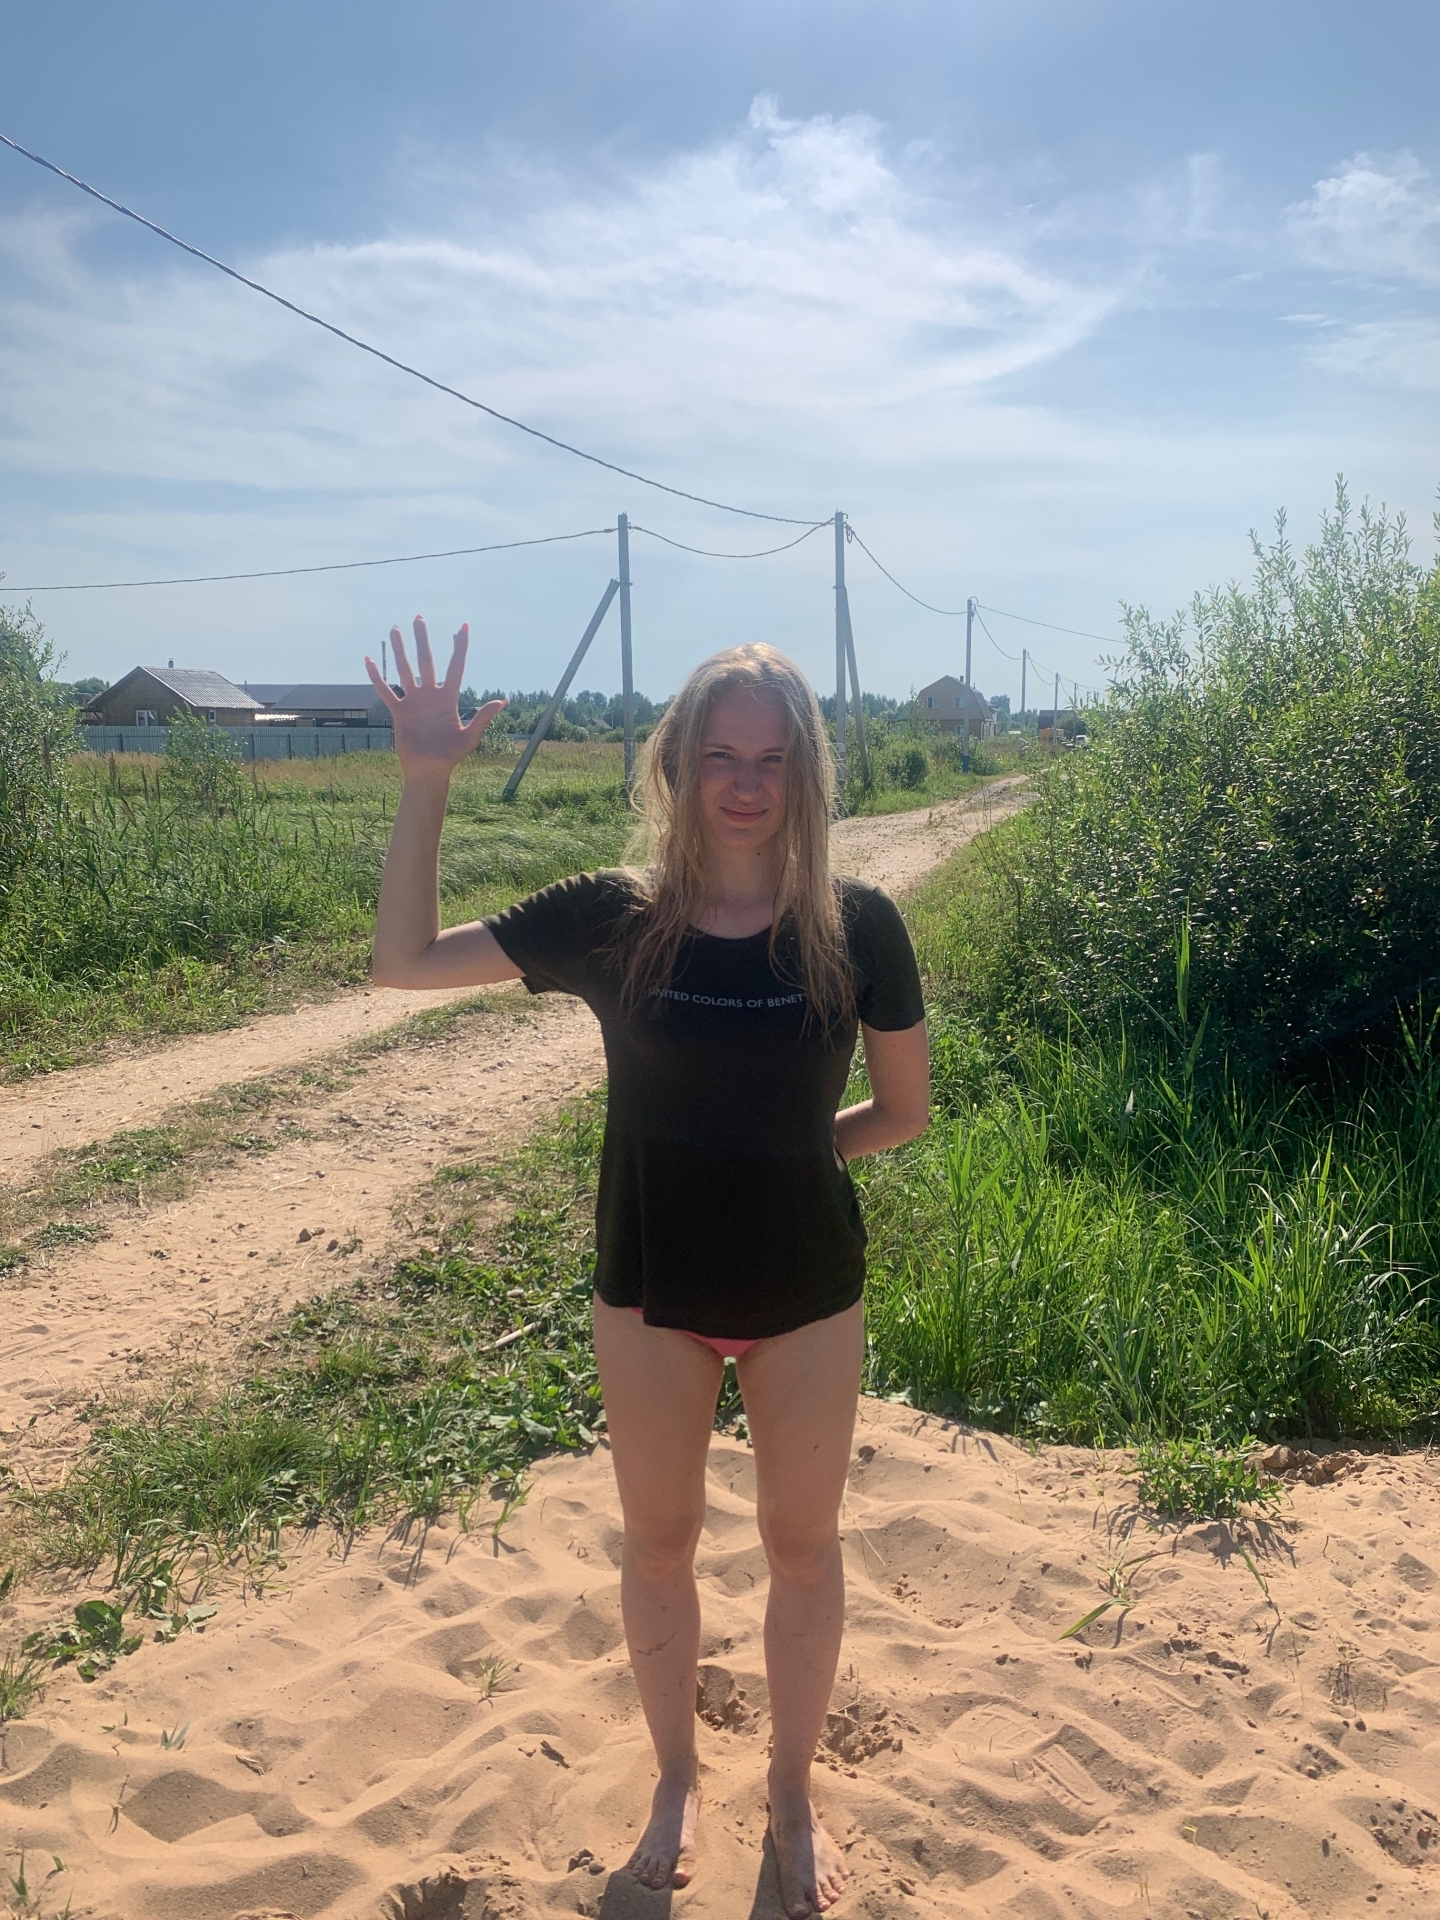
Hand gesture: palm